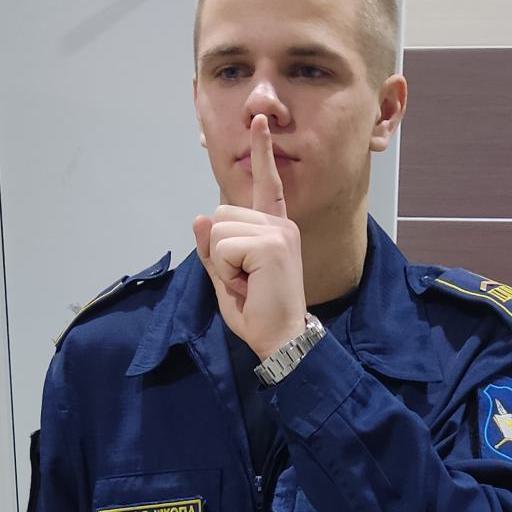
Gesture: mute